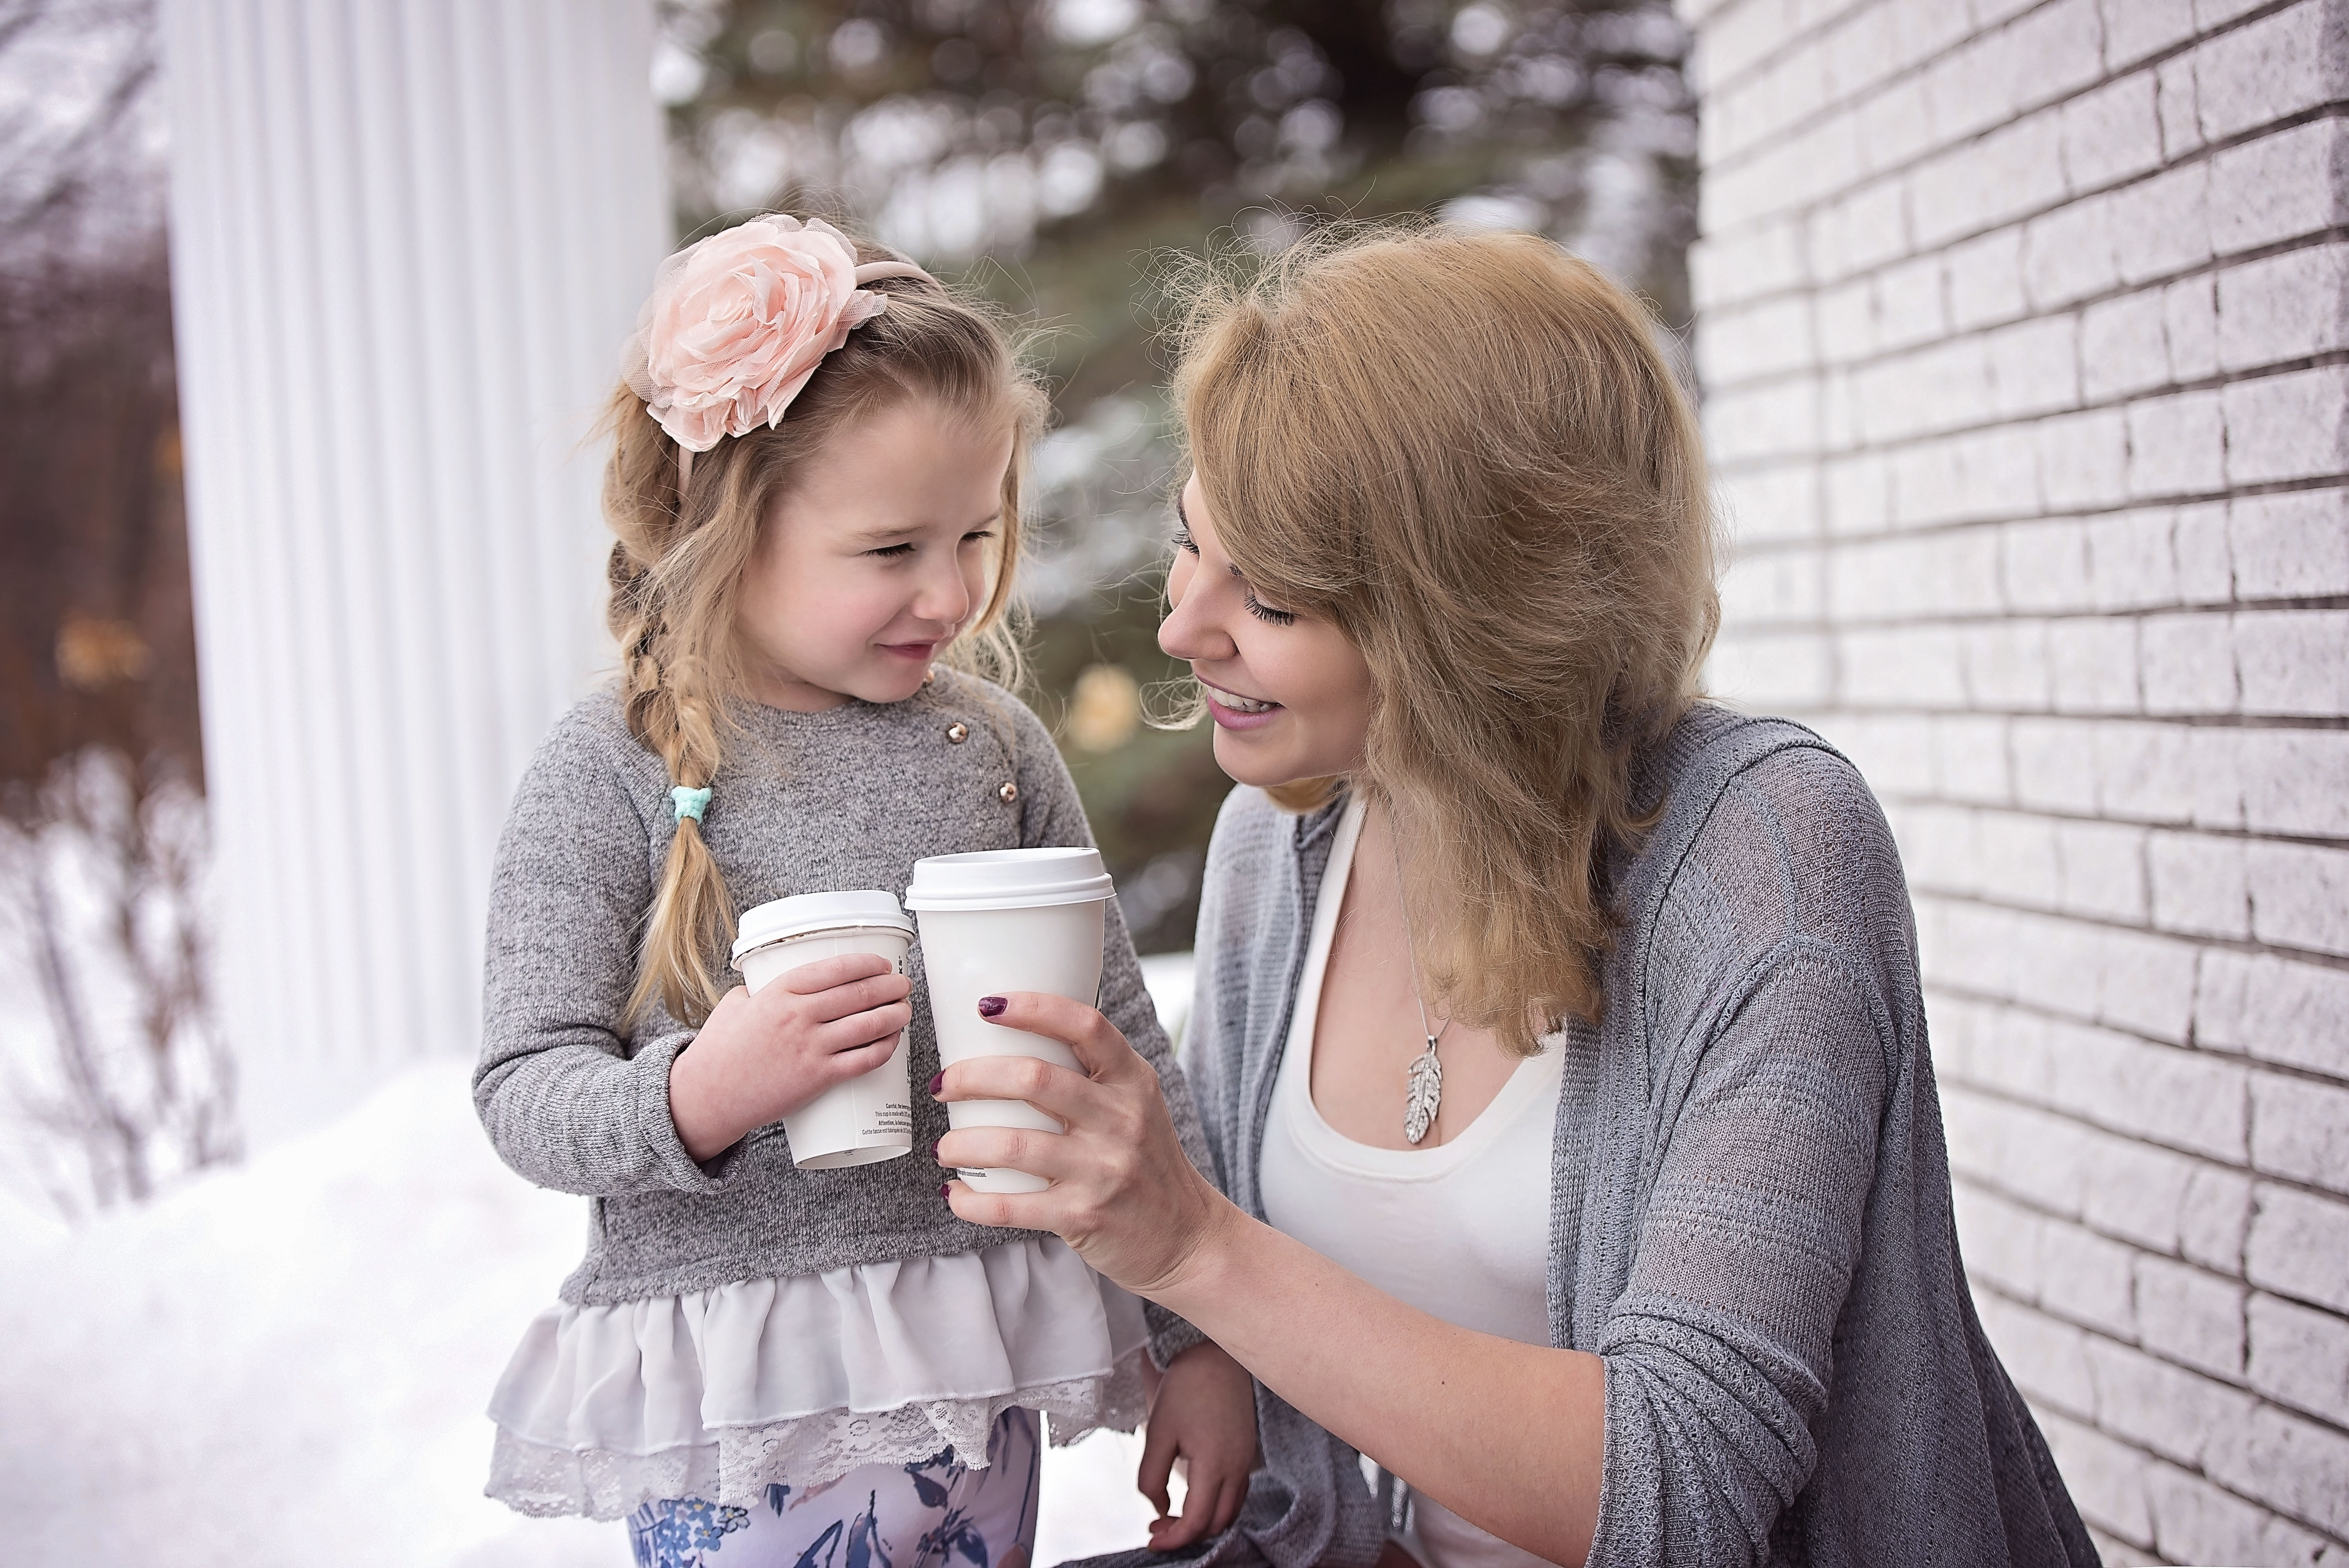
person, people, girl, spring, child, parent, mom, family, ceremony, mother, happy, daughter, interaction, portrait photography